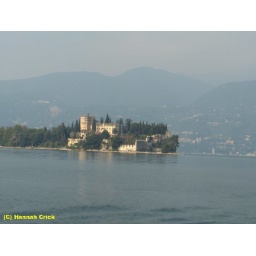
A castle in the middle of the lake